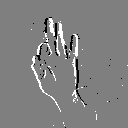
ASL letter: f